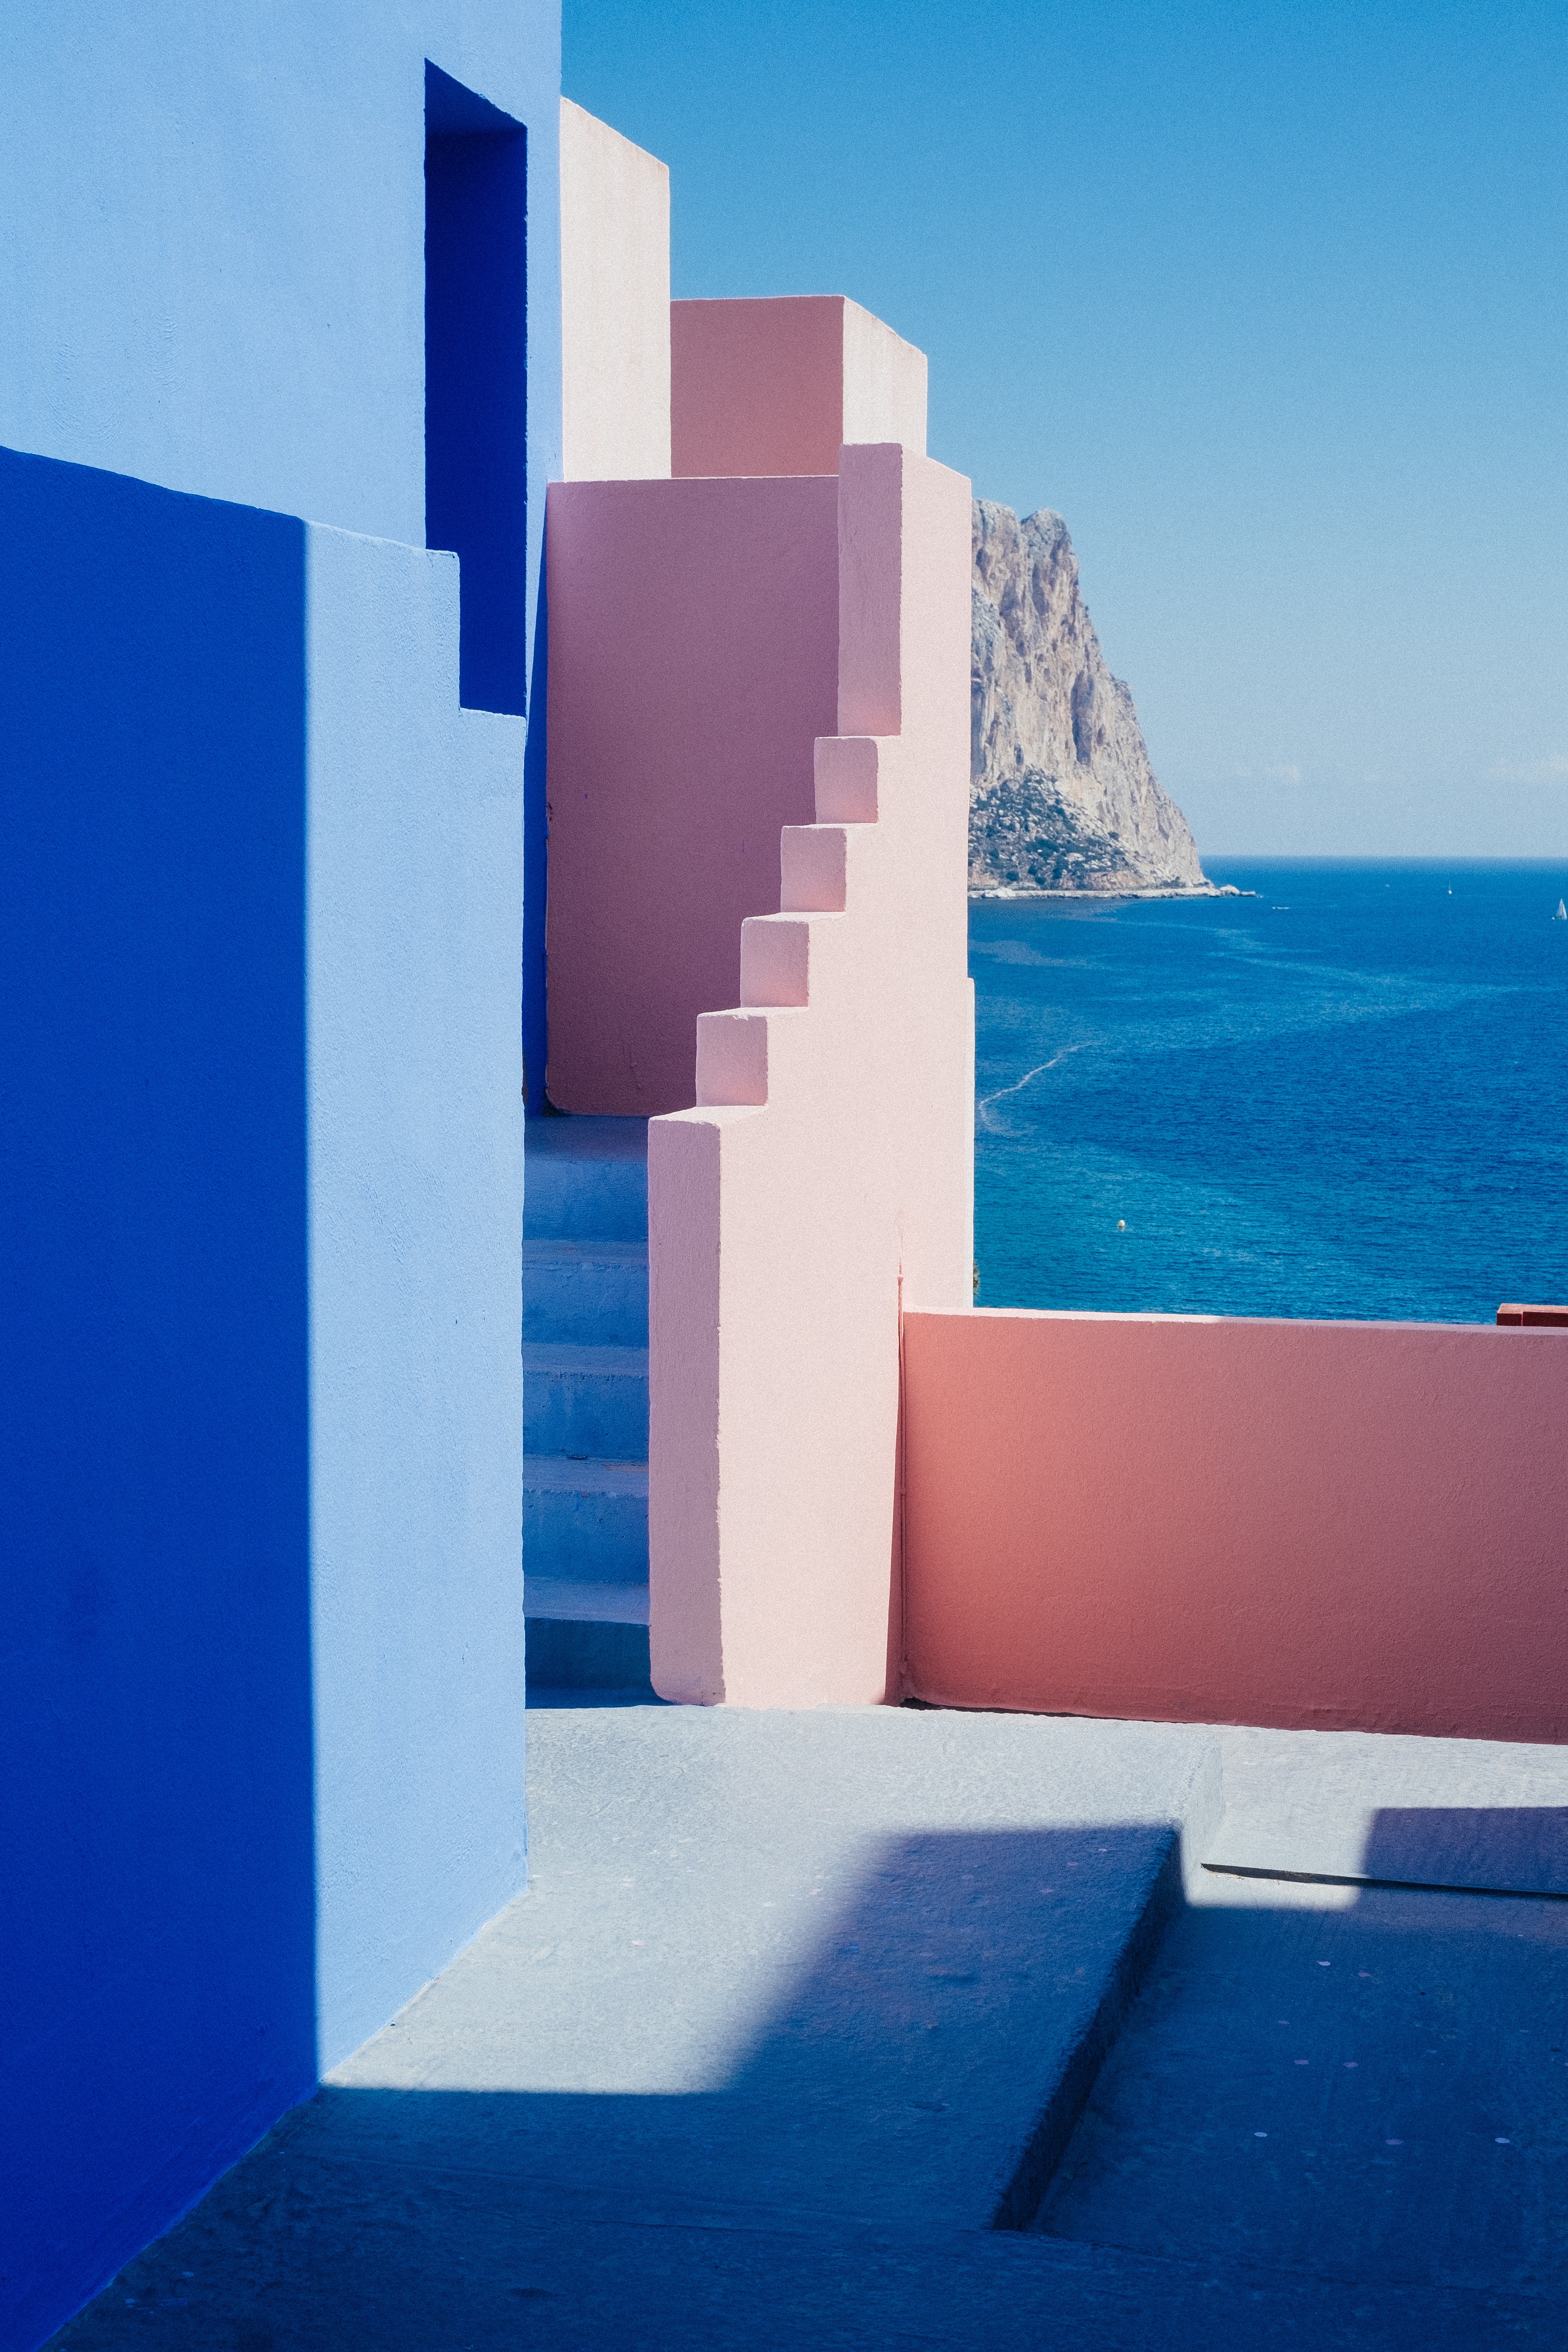
sea, architecture, house, wall, color, blue, shape